Paramylodon

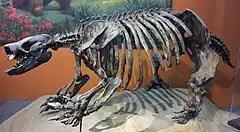
Skeleton in quadrupedal pose, San Diego Museum

"Paramylodon" was endemic distributed in North America and possibly also in Central America. The oldest finds clearly assignable to the genus are known from the Lower Pleistocene. Older forms of mylodonts are from the Upper Pliocene of Mexico and from the US state of Florida. Of the latter, noteworthy is the partial skeleton from site Haile 15A, a crevice filled with sediments in the limestone in Alachua County, estimated to be 2.1 to 1.8 million years old. These early representatives are commonly referred to as ""Glossotherium"" "chapadmalensis", although the position within the genus "Glossotherium" is disputed. Only slightly younger are the finds of the fossil-rich El Gulfo local fauna from the estuary of the Colorado River in the Mexican state of Sonora. They are already placed in "Paramylodon" and date to 1.8 to 1.6 million years ago. Overall, Lower and Middle Pleistocene fossil remains are relatively rare and come from about 20 localities in North America. These are distributed primarily in the southern and central areas of what is now the United States and northern Mexico, but also scatter in the western part of the continent as far south as the province of Alberta in Canada. They are found in both lowland and mountainous locations, with the highest finding point reaching about 2900 m elevation in Colorado. One of the most significant sites of the period is the Leisey Shell pit in Hillsborough County in Florida, where several skulls and postcranial skeletal elements have been reported to be about 1.2 million years old.